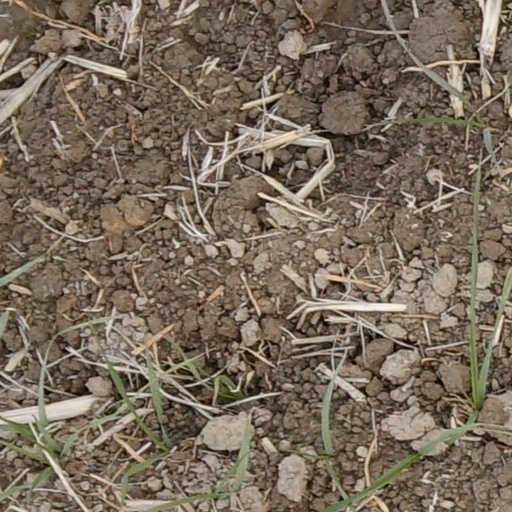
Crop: wheat